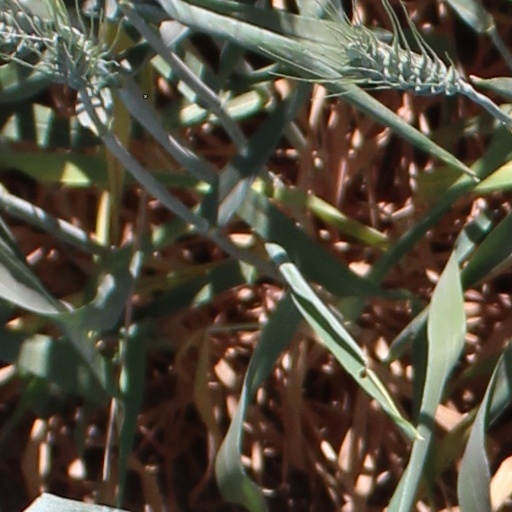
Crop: wheat